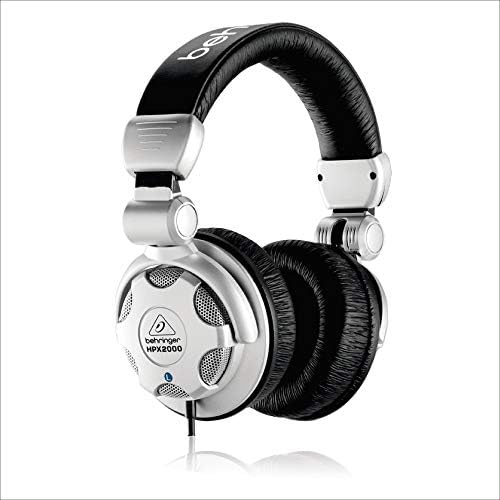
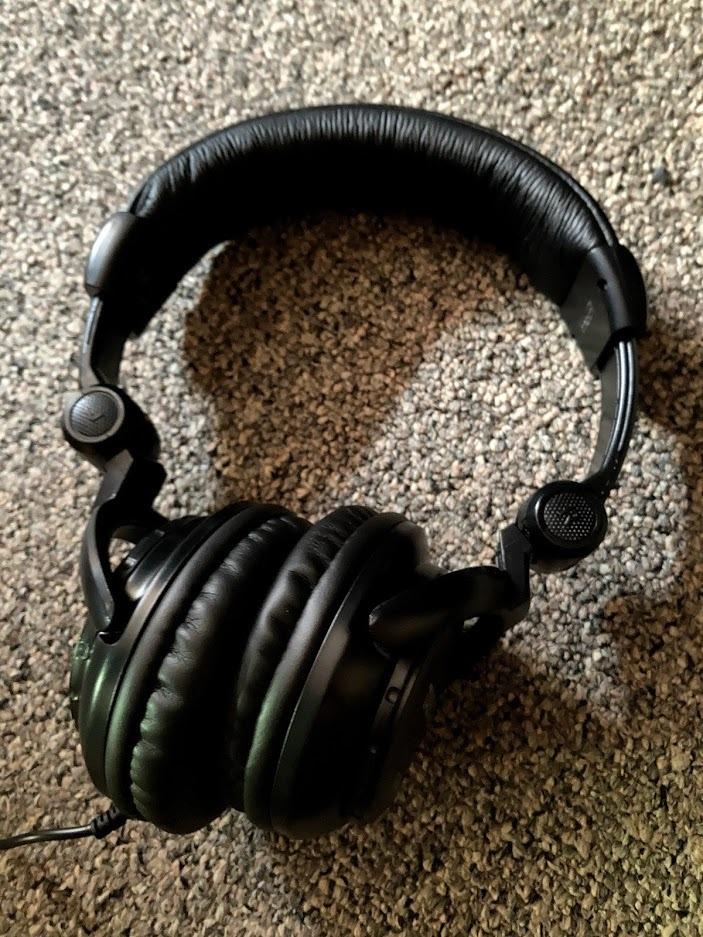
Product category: headphones
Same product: no